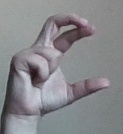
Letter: thal